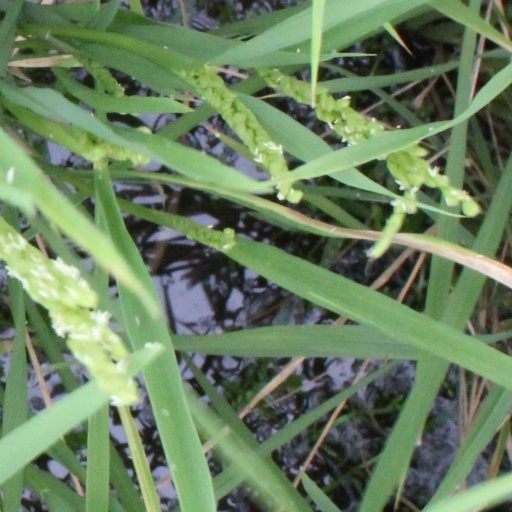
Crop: rice